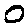
Label: 0